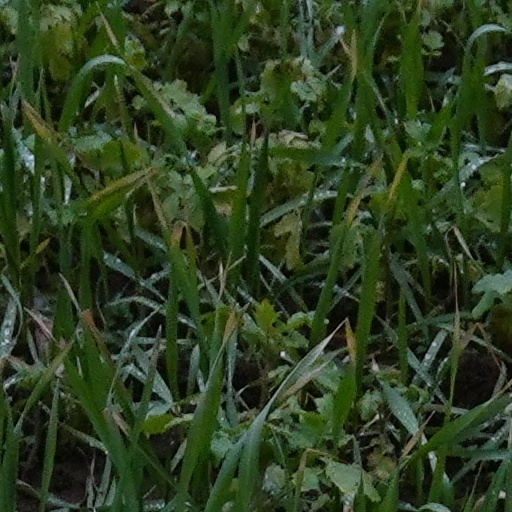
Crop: wheat